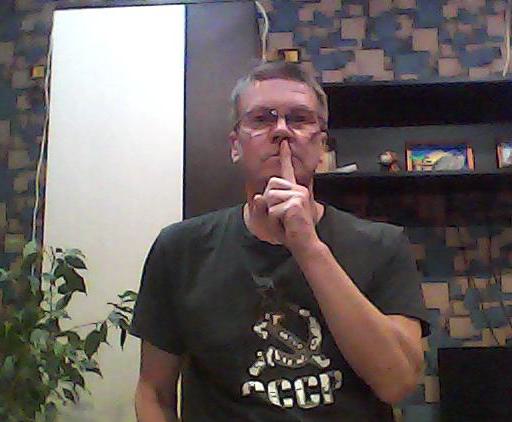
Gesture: mute